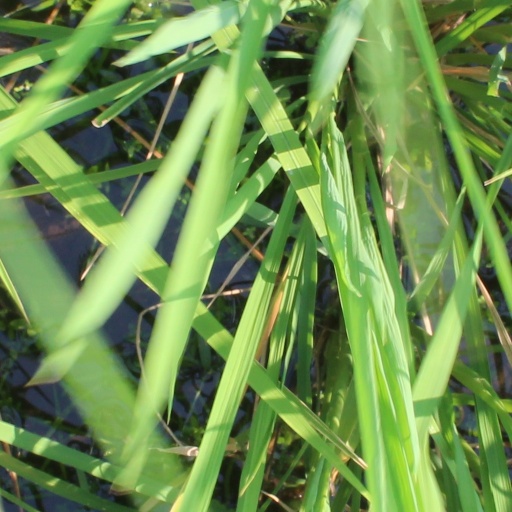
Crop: rice